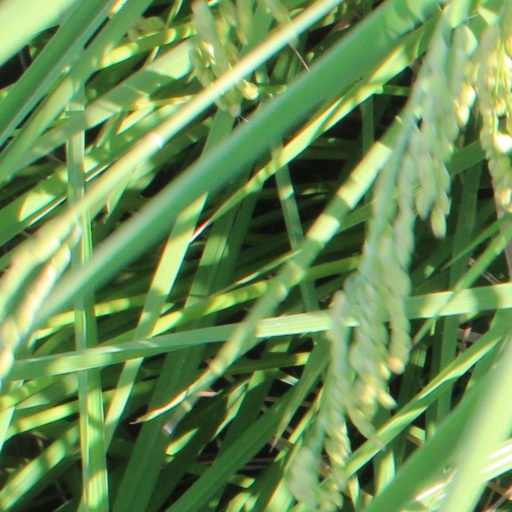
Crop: rice